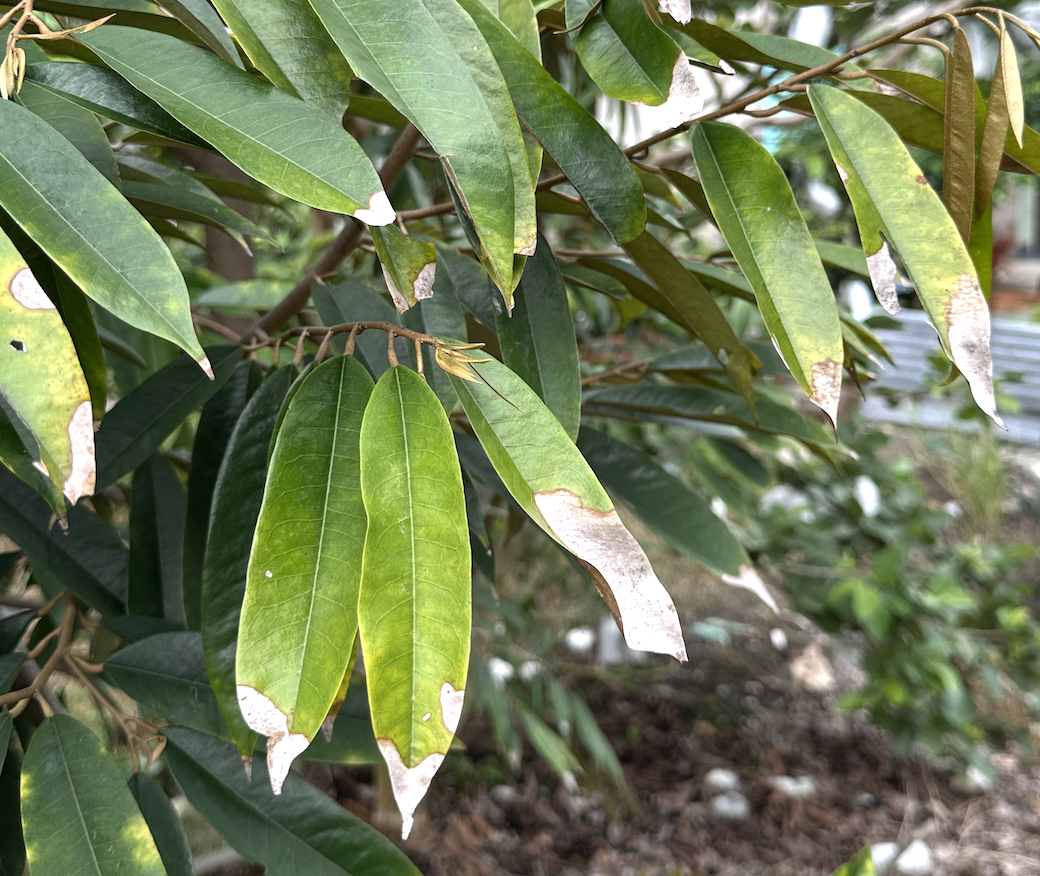
Label: anthracnose_disease